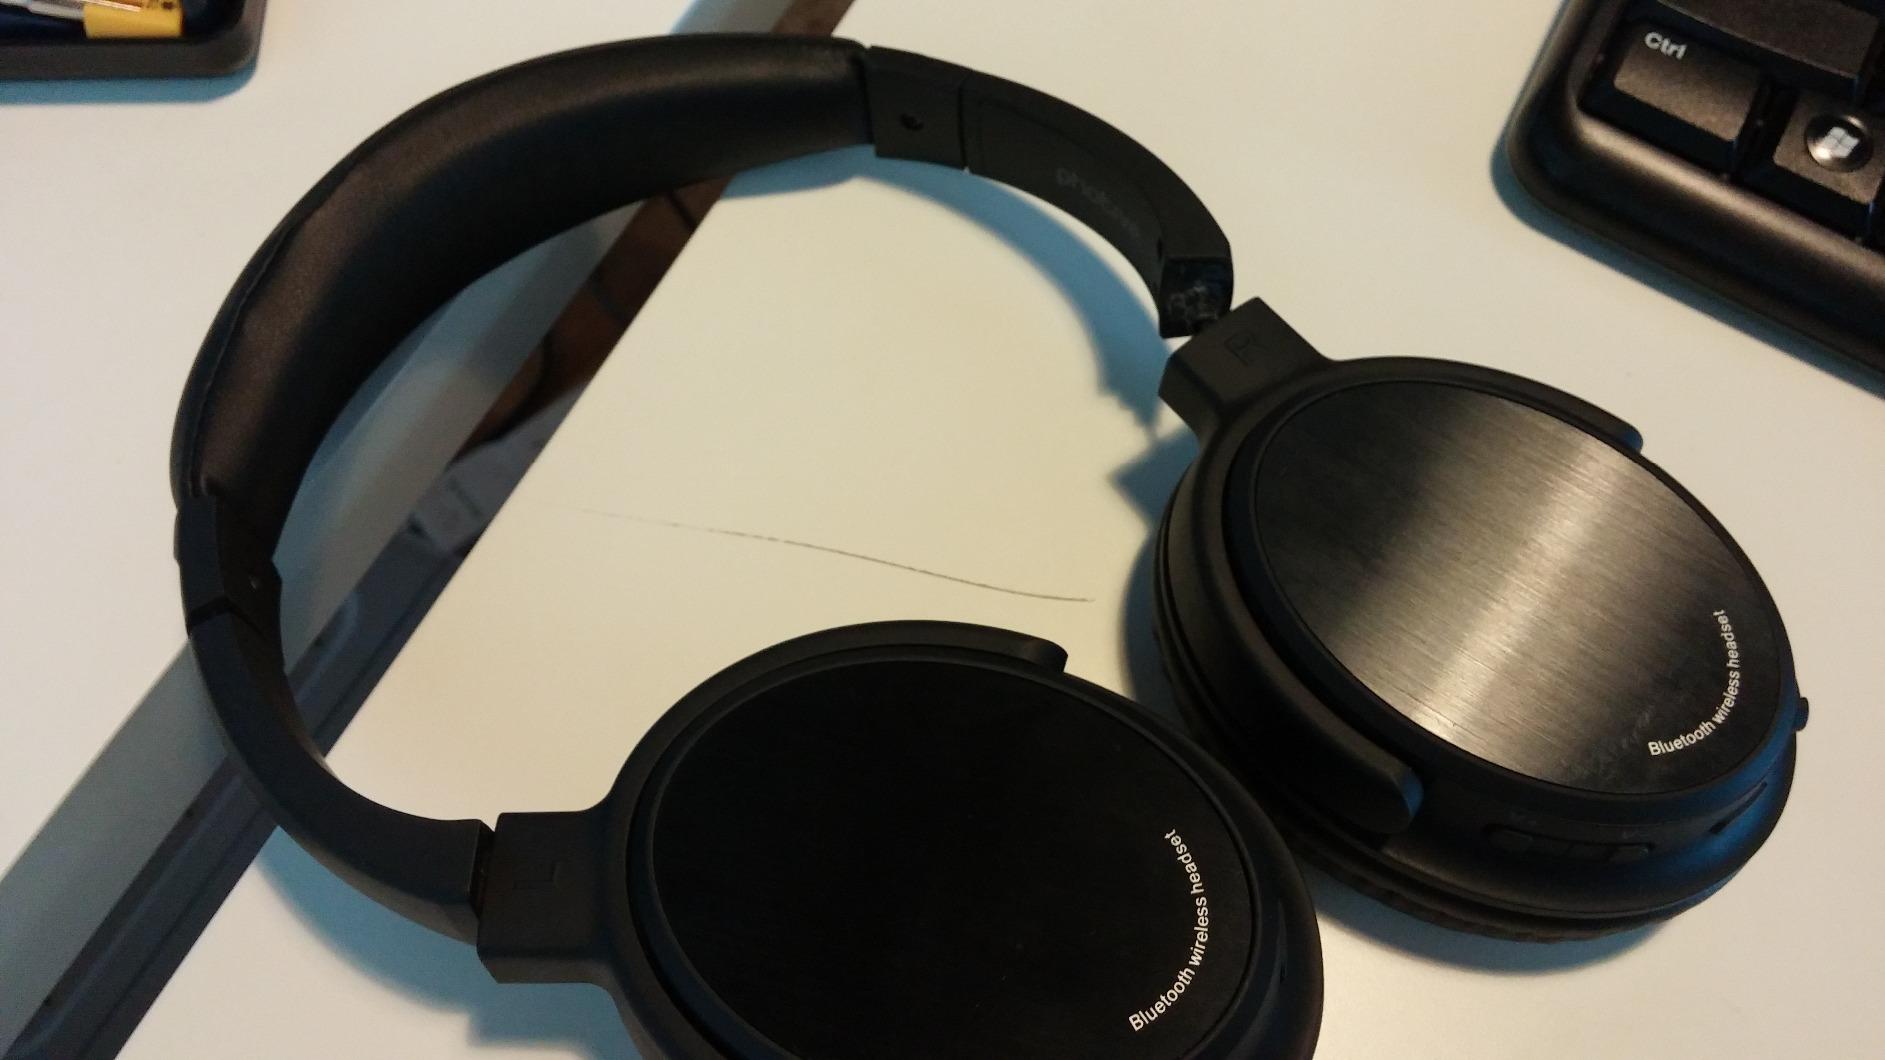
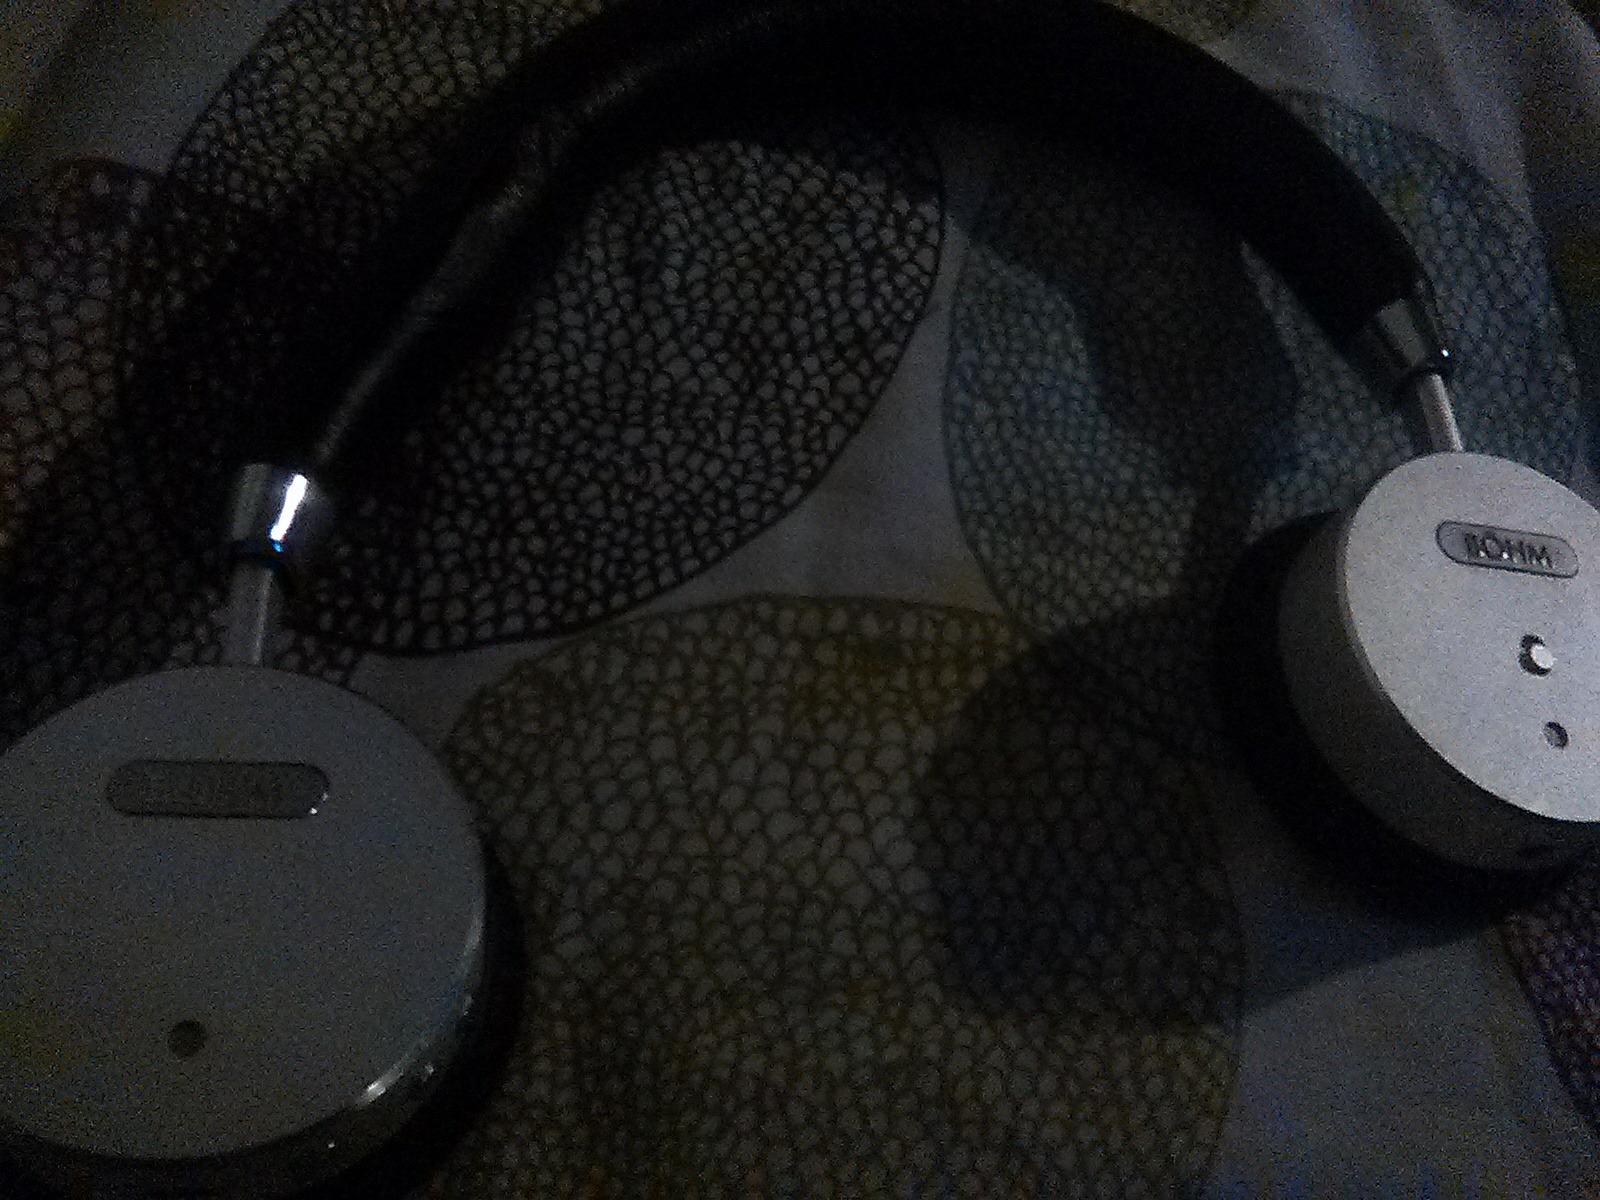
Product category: headphones
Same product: no